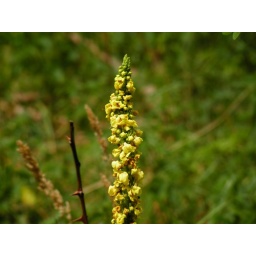
Today I made a short walk in the forest behind my house